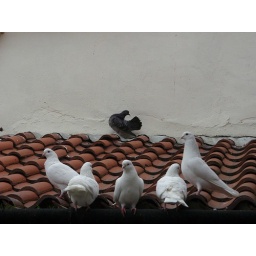
White doves and wild pigeon pretender posing on a roof in Whitby market place